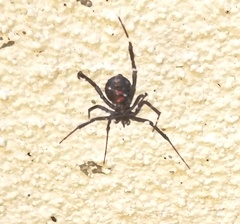
Species: Lactrodectus_hesperus